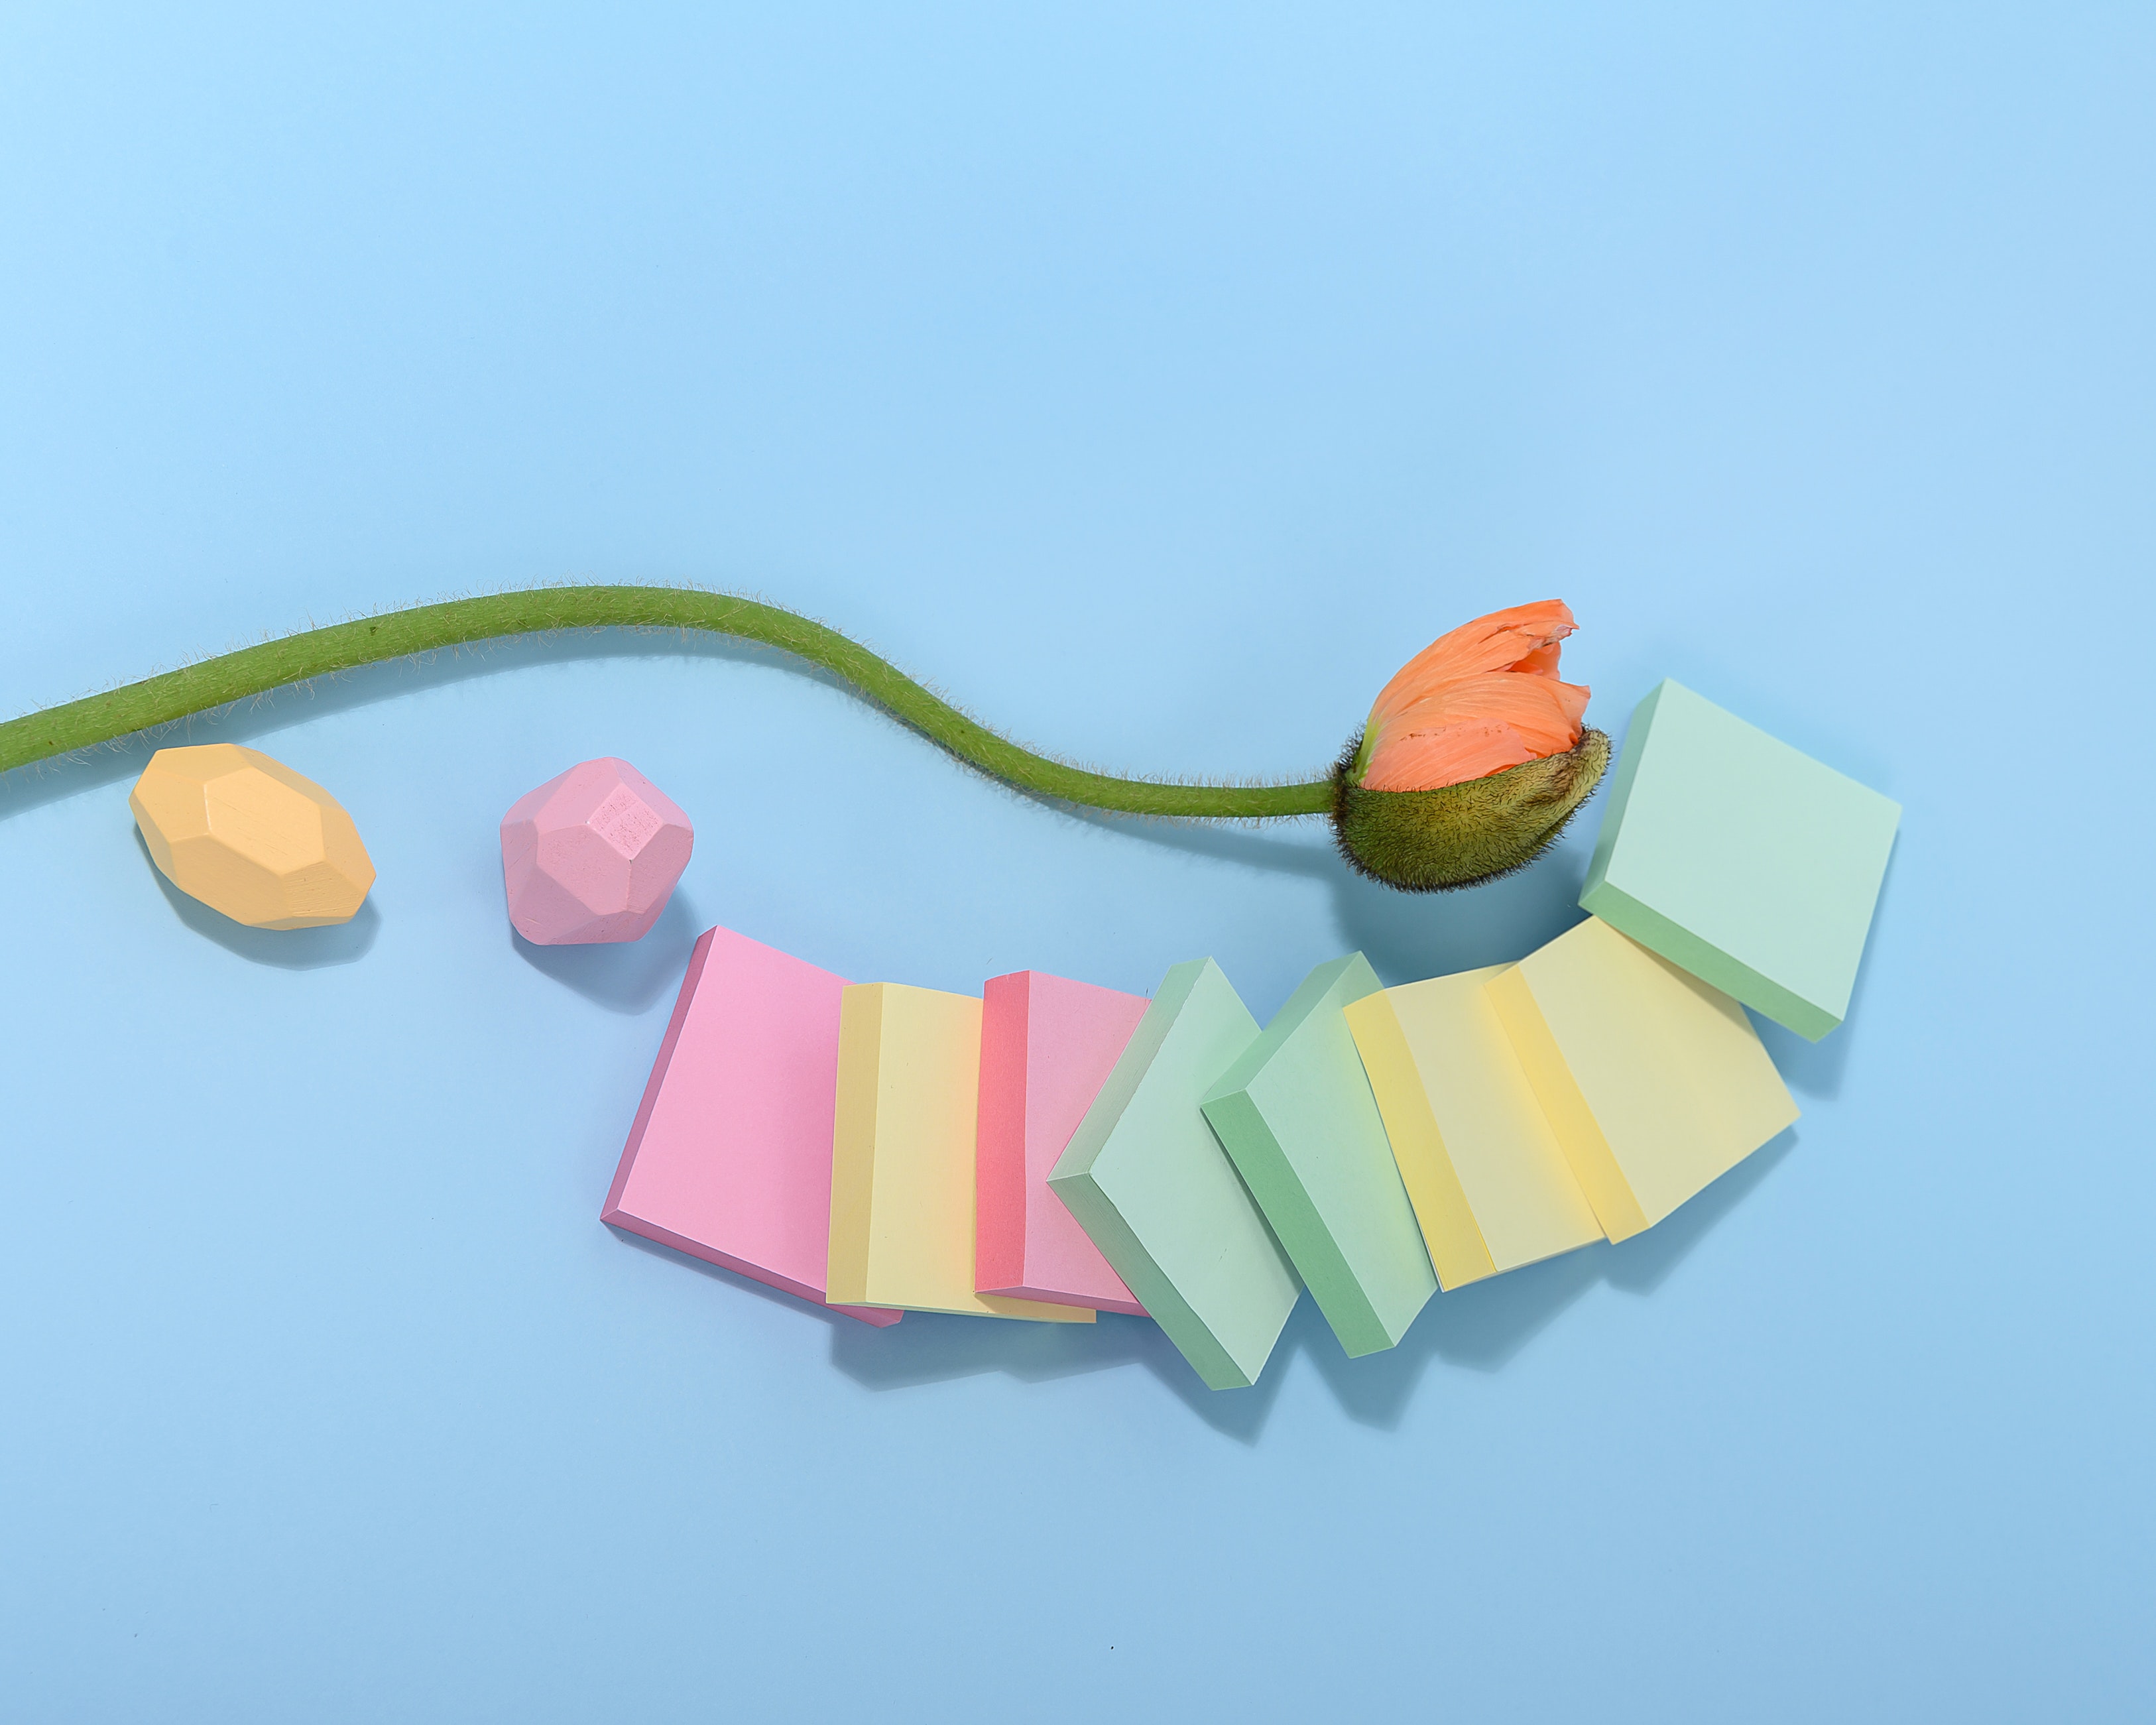
art, gesture, creative arts, font, diagram, paper product, circle, triangle, magenta, paper, graphics, fashion accessory, illustration, craft, construction paper, graphic design, visual arts, toy, pole, clip art